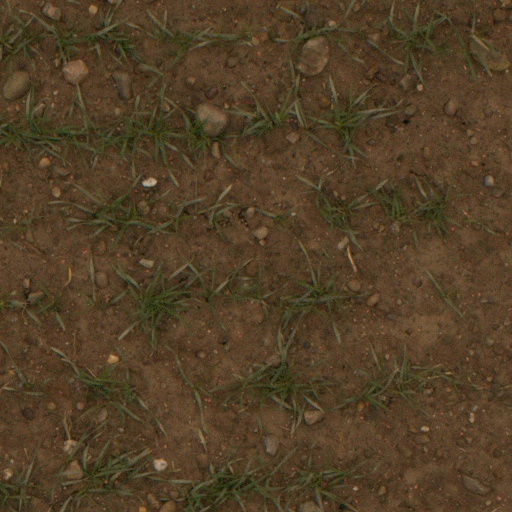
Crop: wheat